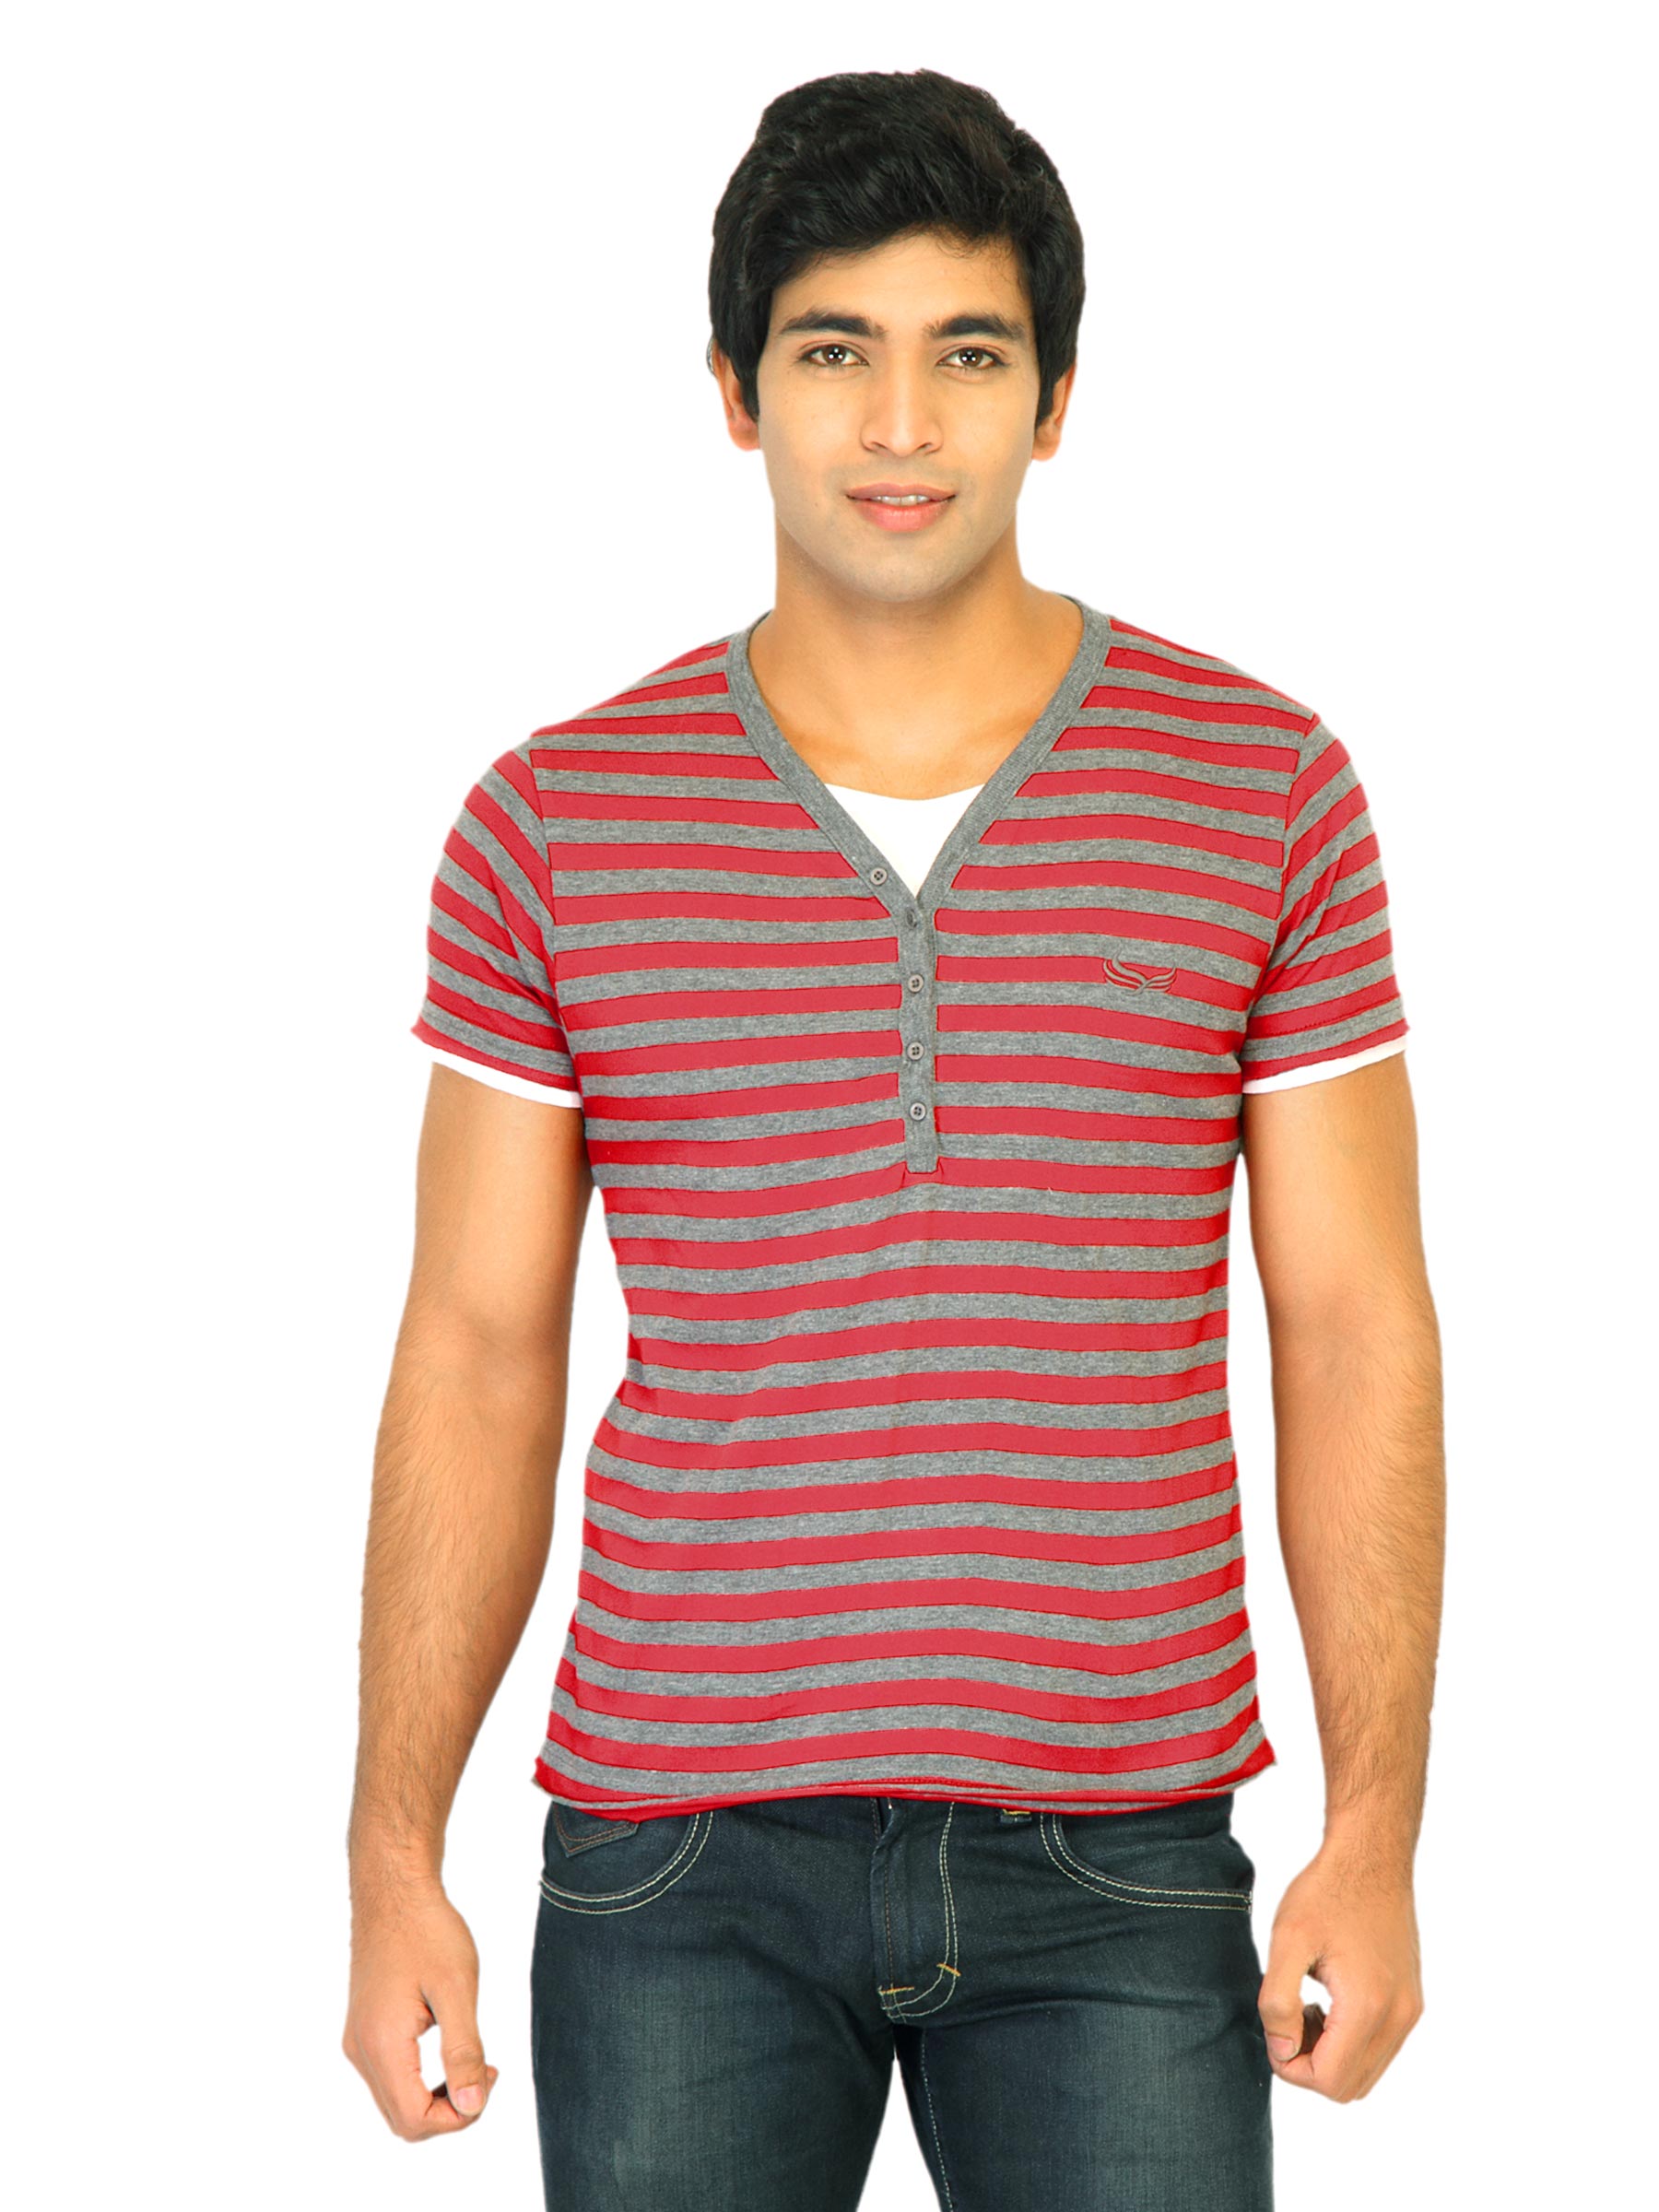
Flying Machine Men Stripes Red Tshirts
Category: Apparel / Topwear / Tshirts
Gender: Men
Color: Red
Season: Winter 2016
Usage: Casual